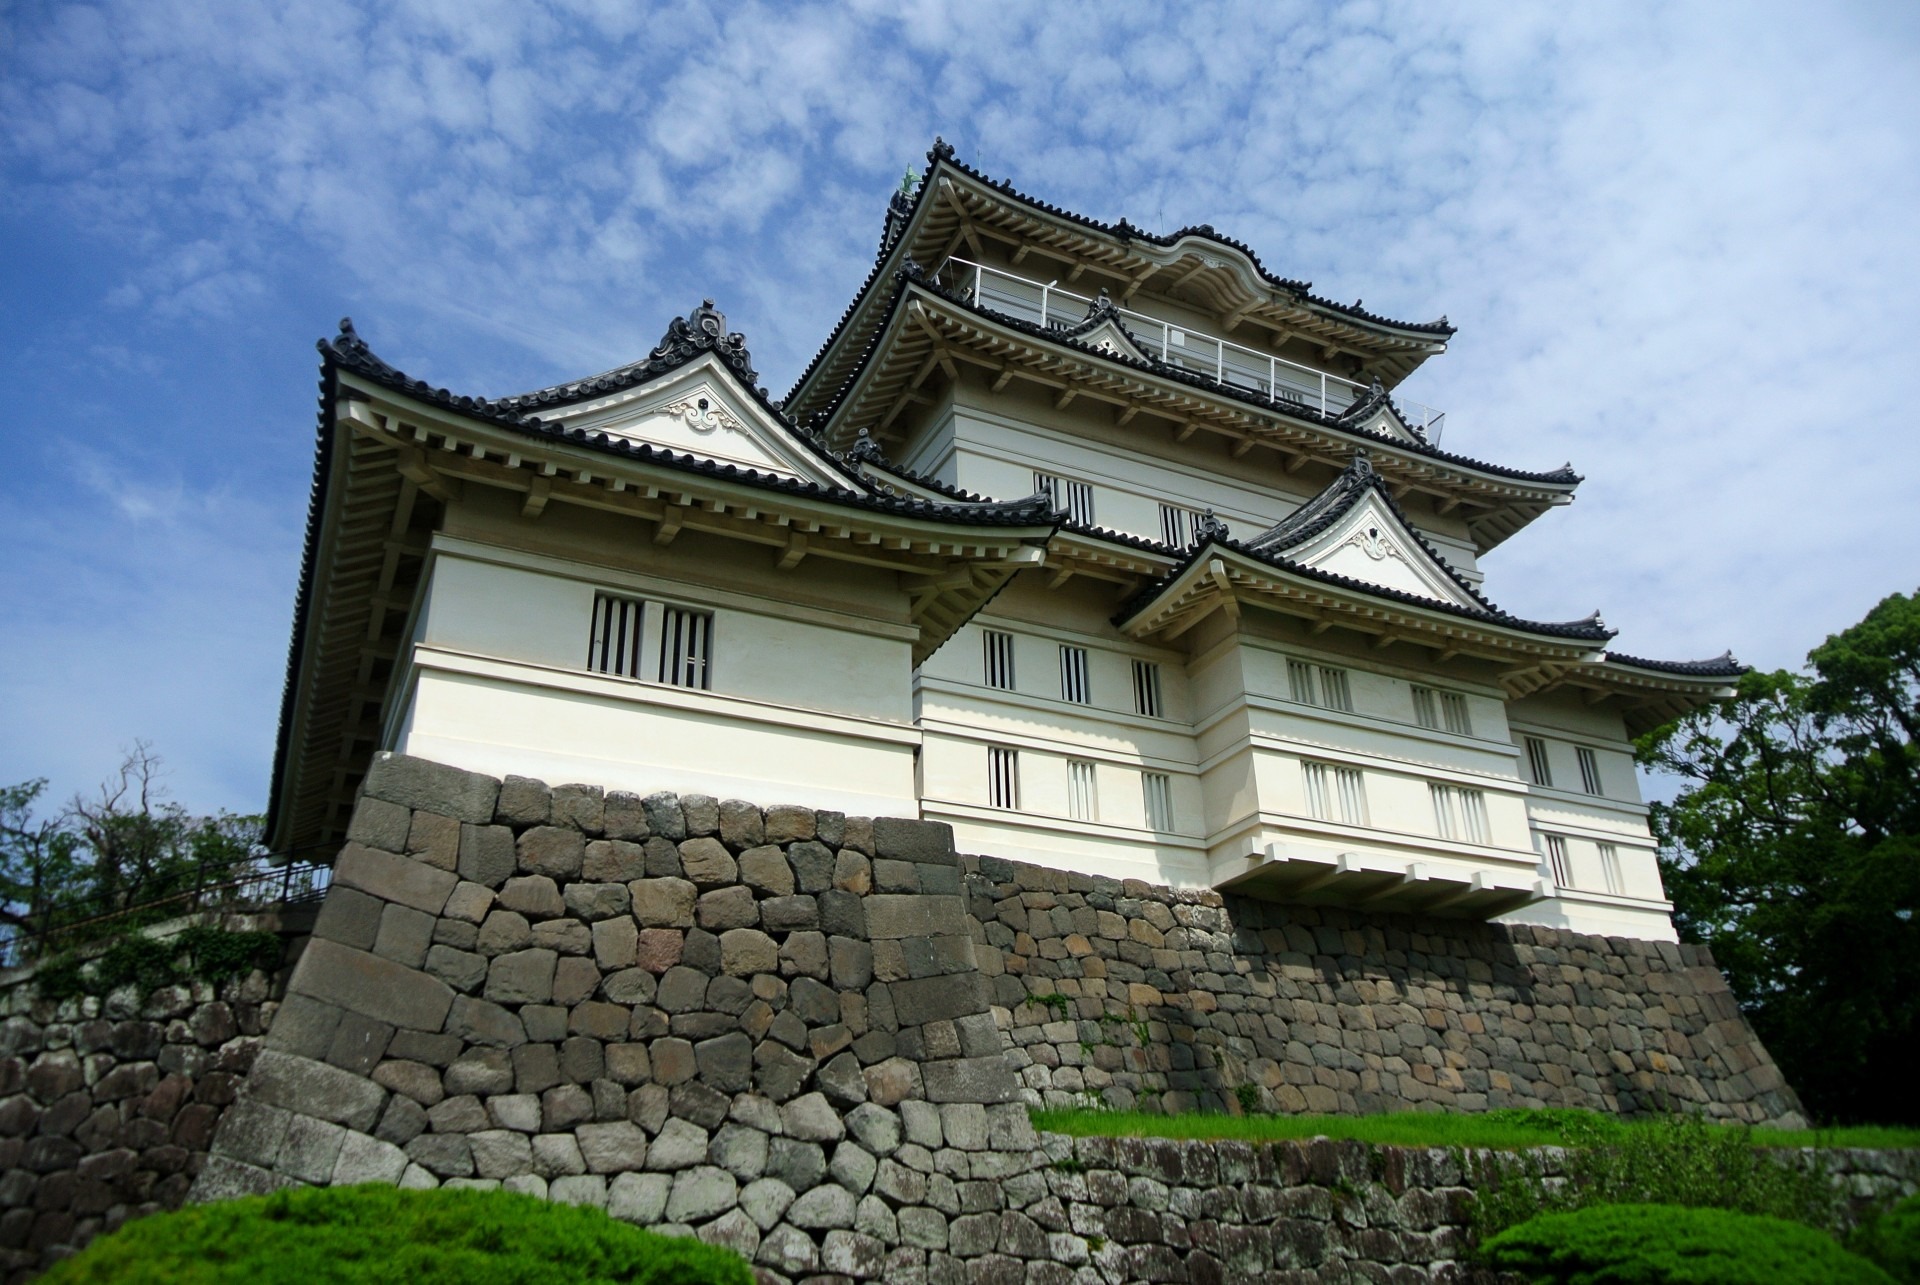
architecture, structure, building, chateau, palace, old, city, tower, castle, landmark, historic, tourism, japan, design, monastery, estate, chinese architecture, aged, architecture design, historic site, odawara